S41 (ZVV)

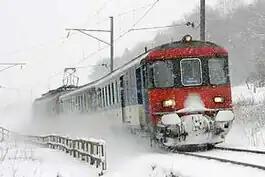
Former RABDe 510 operating as S41 in 2008

Initially, the line was served by Swiss Federal Railways RABDe 510 push-pull trains. All services are now operated by electrically powered Stadler GTW trains belonging to THURBO.